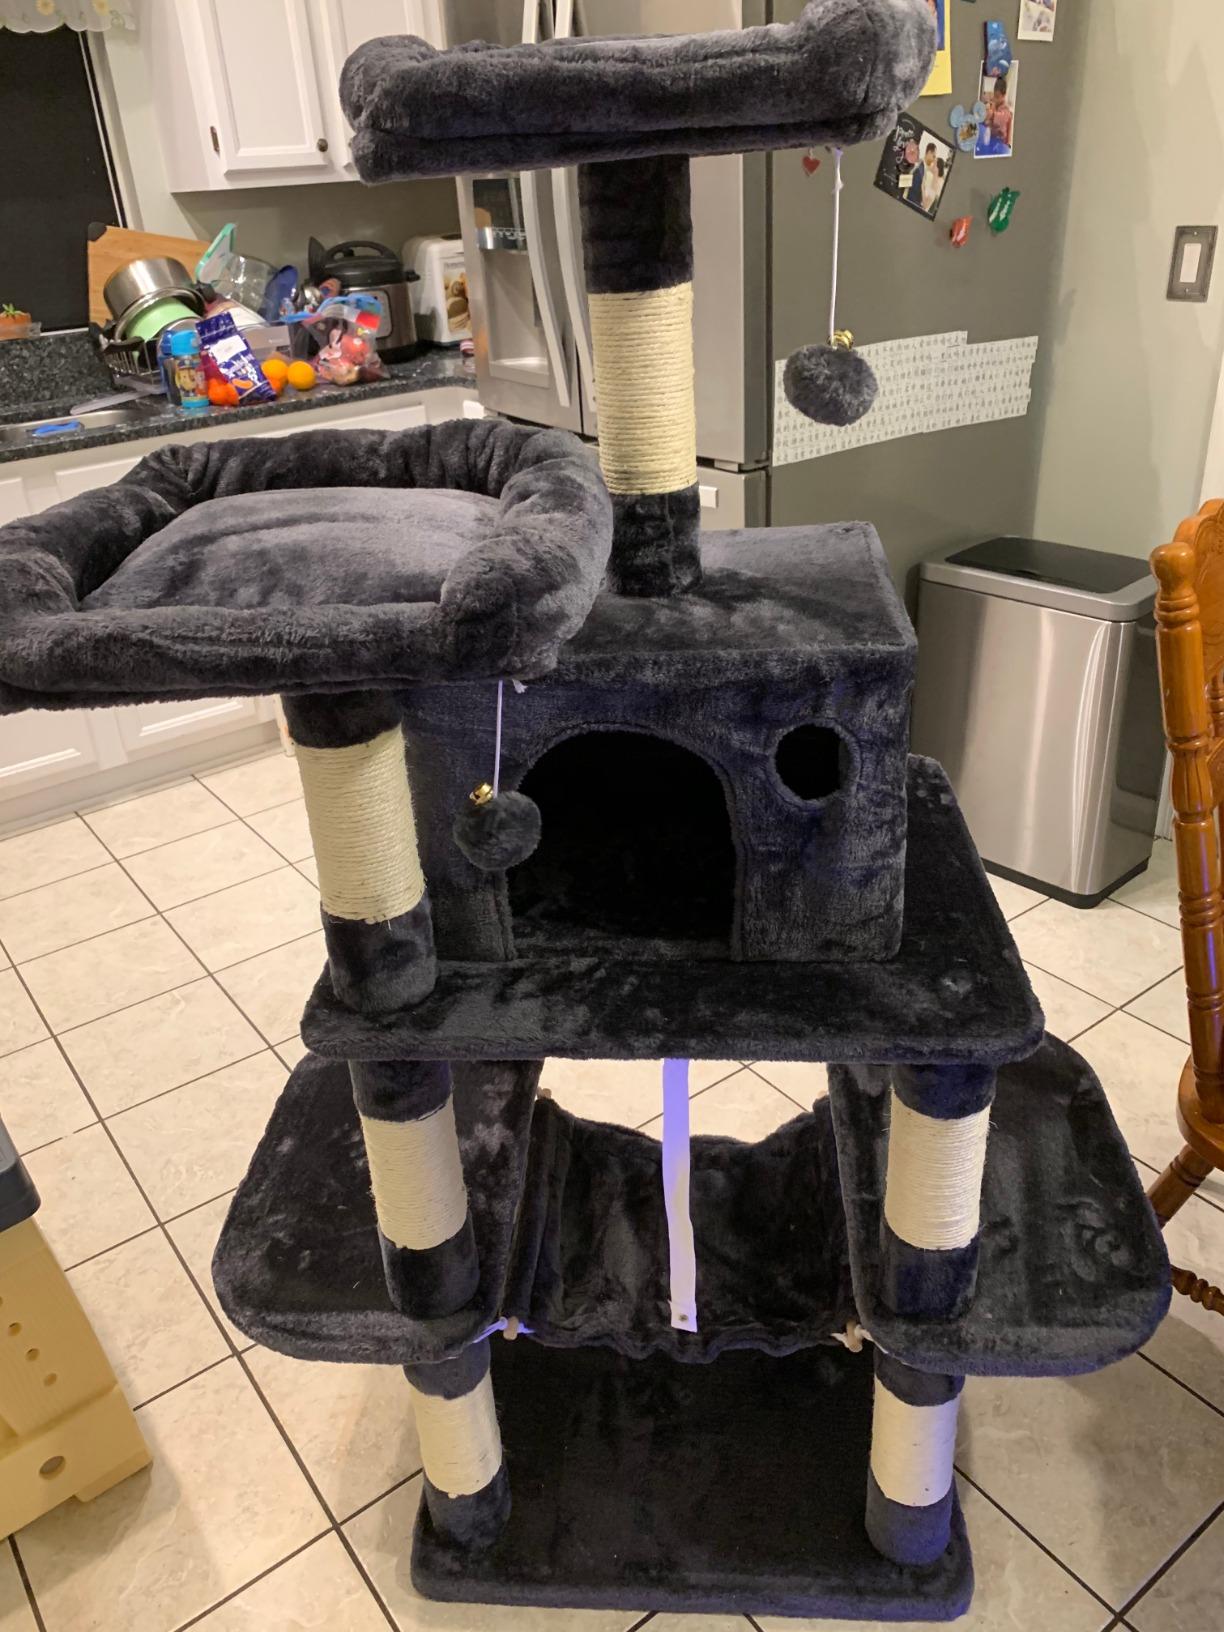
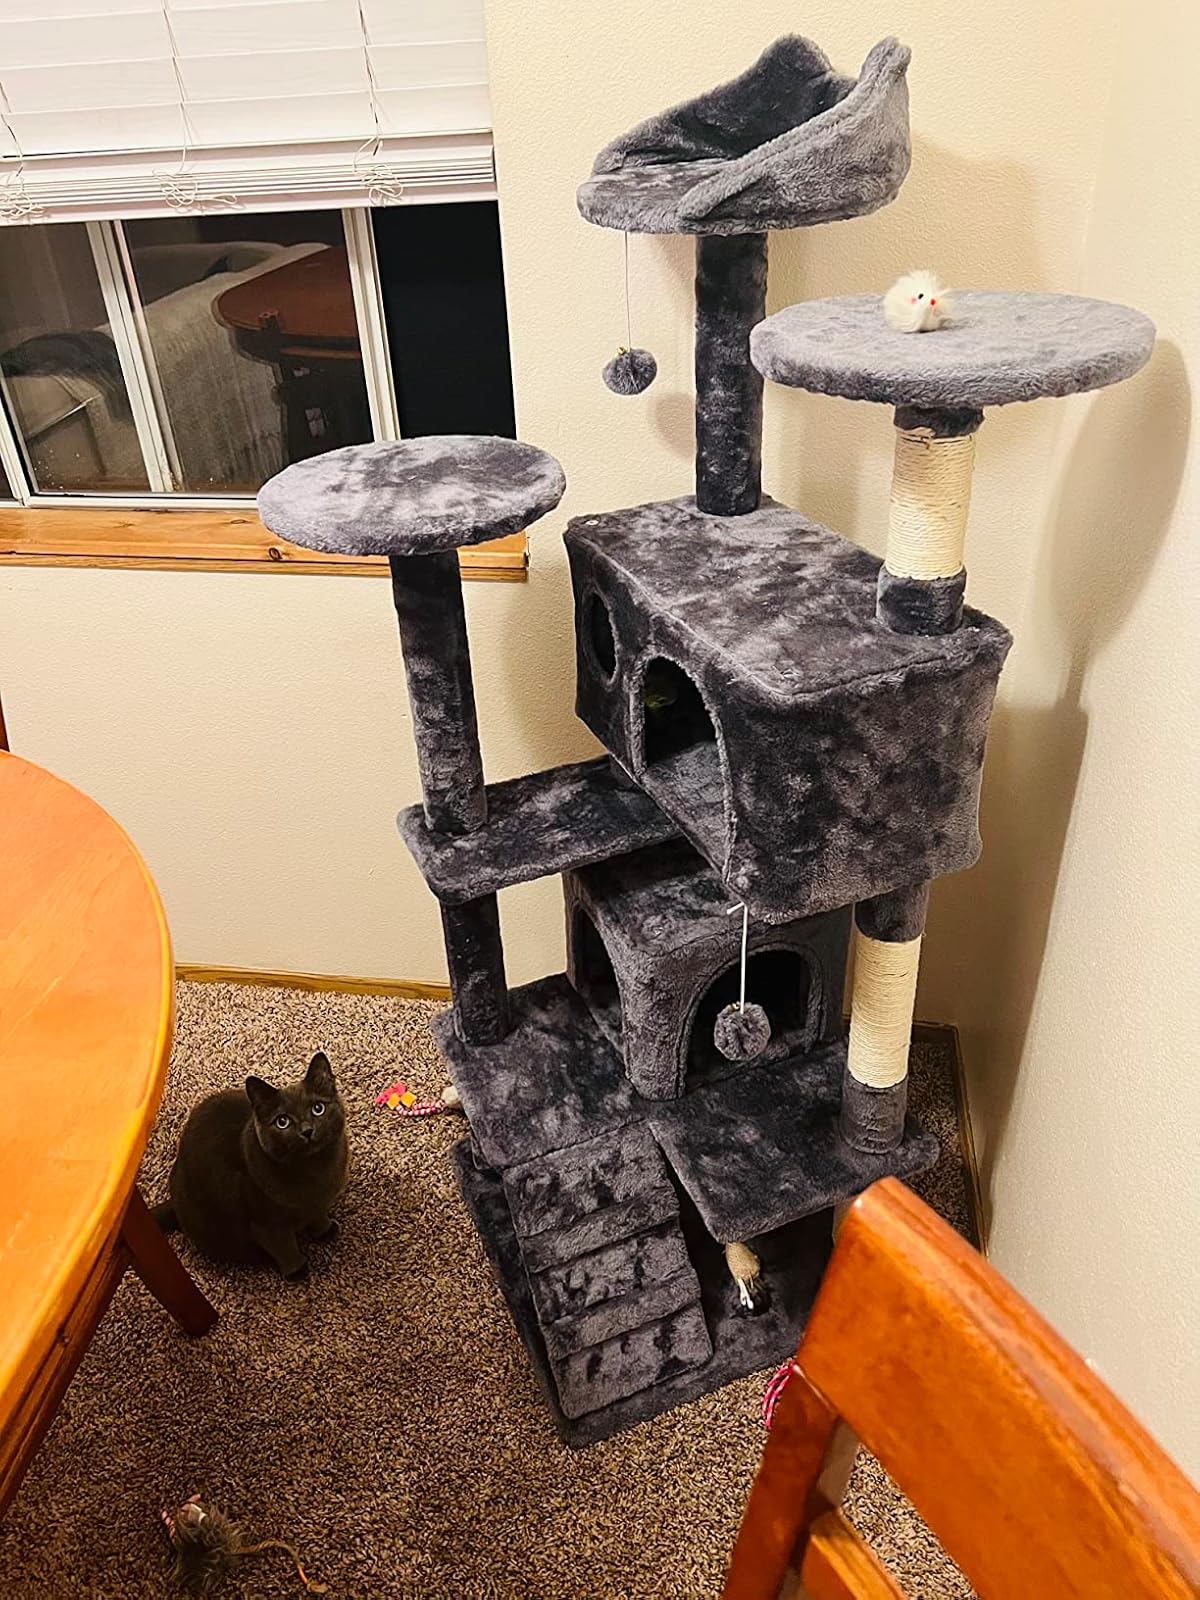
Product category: items_cat tree
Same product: no